Merry Cemetery

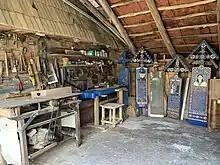
The workshop at Stan Ioan Pătraș's house where the tombstones of Merry Cemetery were created

The Merry Cemetery is a cemetery in the village of Săpânța, Maramureș County, Romania. It is famous for its brightly coloured tombstones with naïve paintings describing, in an original and poetic manner, the people who are buried there in addition to scenes from their lives. The Merry Cemetery became an open-air museum and a national tourist attraction. It has been listed as one of the Seven Wonders of Romania by "Imperator Travel".